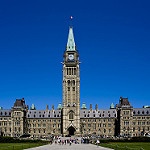
Label: buildings